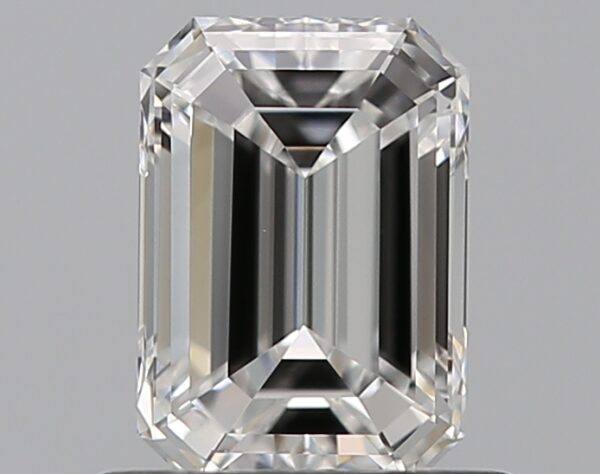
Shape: emerald
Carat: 0.7
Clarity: VVS1
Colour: E
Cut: EX
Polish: EX
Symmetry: EX
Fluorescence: N
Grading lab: GIA
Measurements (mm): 6.18 x 4.32 x 2.84